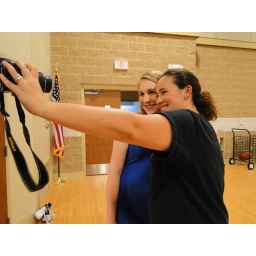
careful words composed, it's a book upon the shelf - the story never told